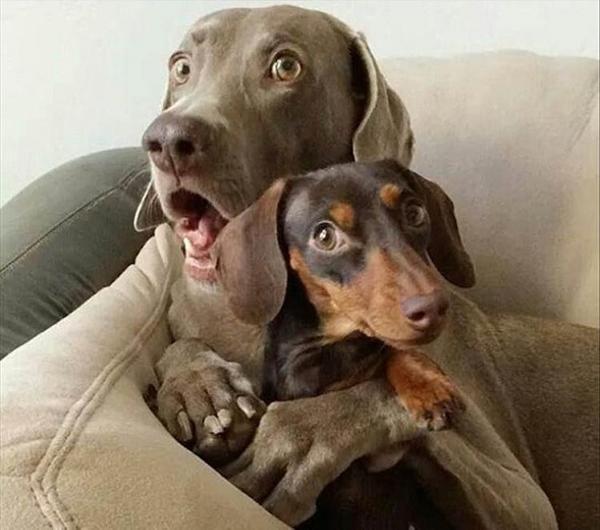
回答: ワンちゅ〜る発売決定の瞬間